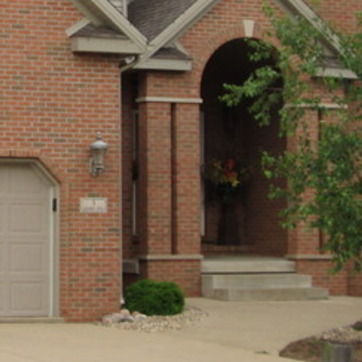
Material: brick